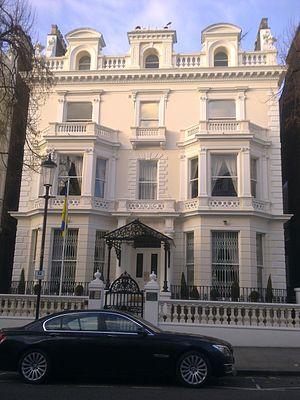
Voici les représentations diplomatiques de l'Ukraine à l'étranger :